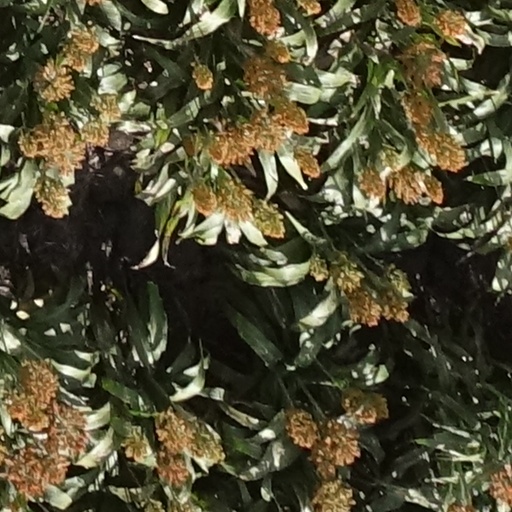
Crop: sorghum